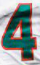
Number: 4